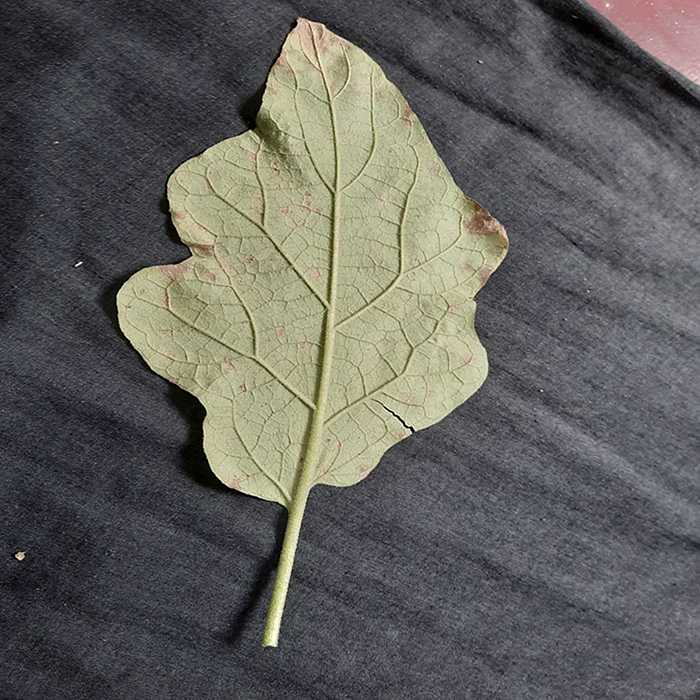
Plant: Eggplant
Label: Eggplant Cercopora leaf spot